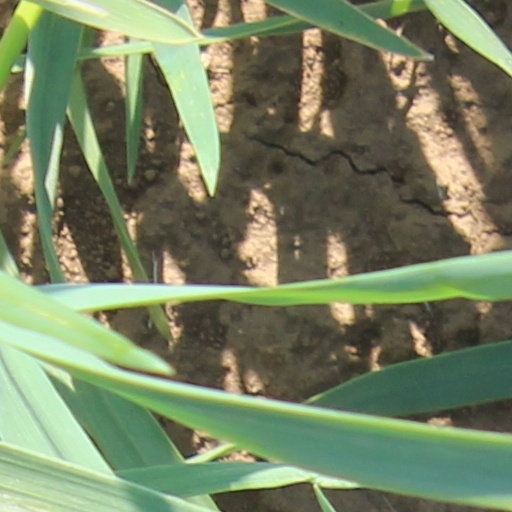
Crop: wheat